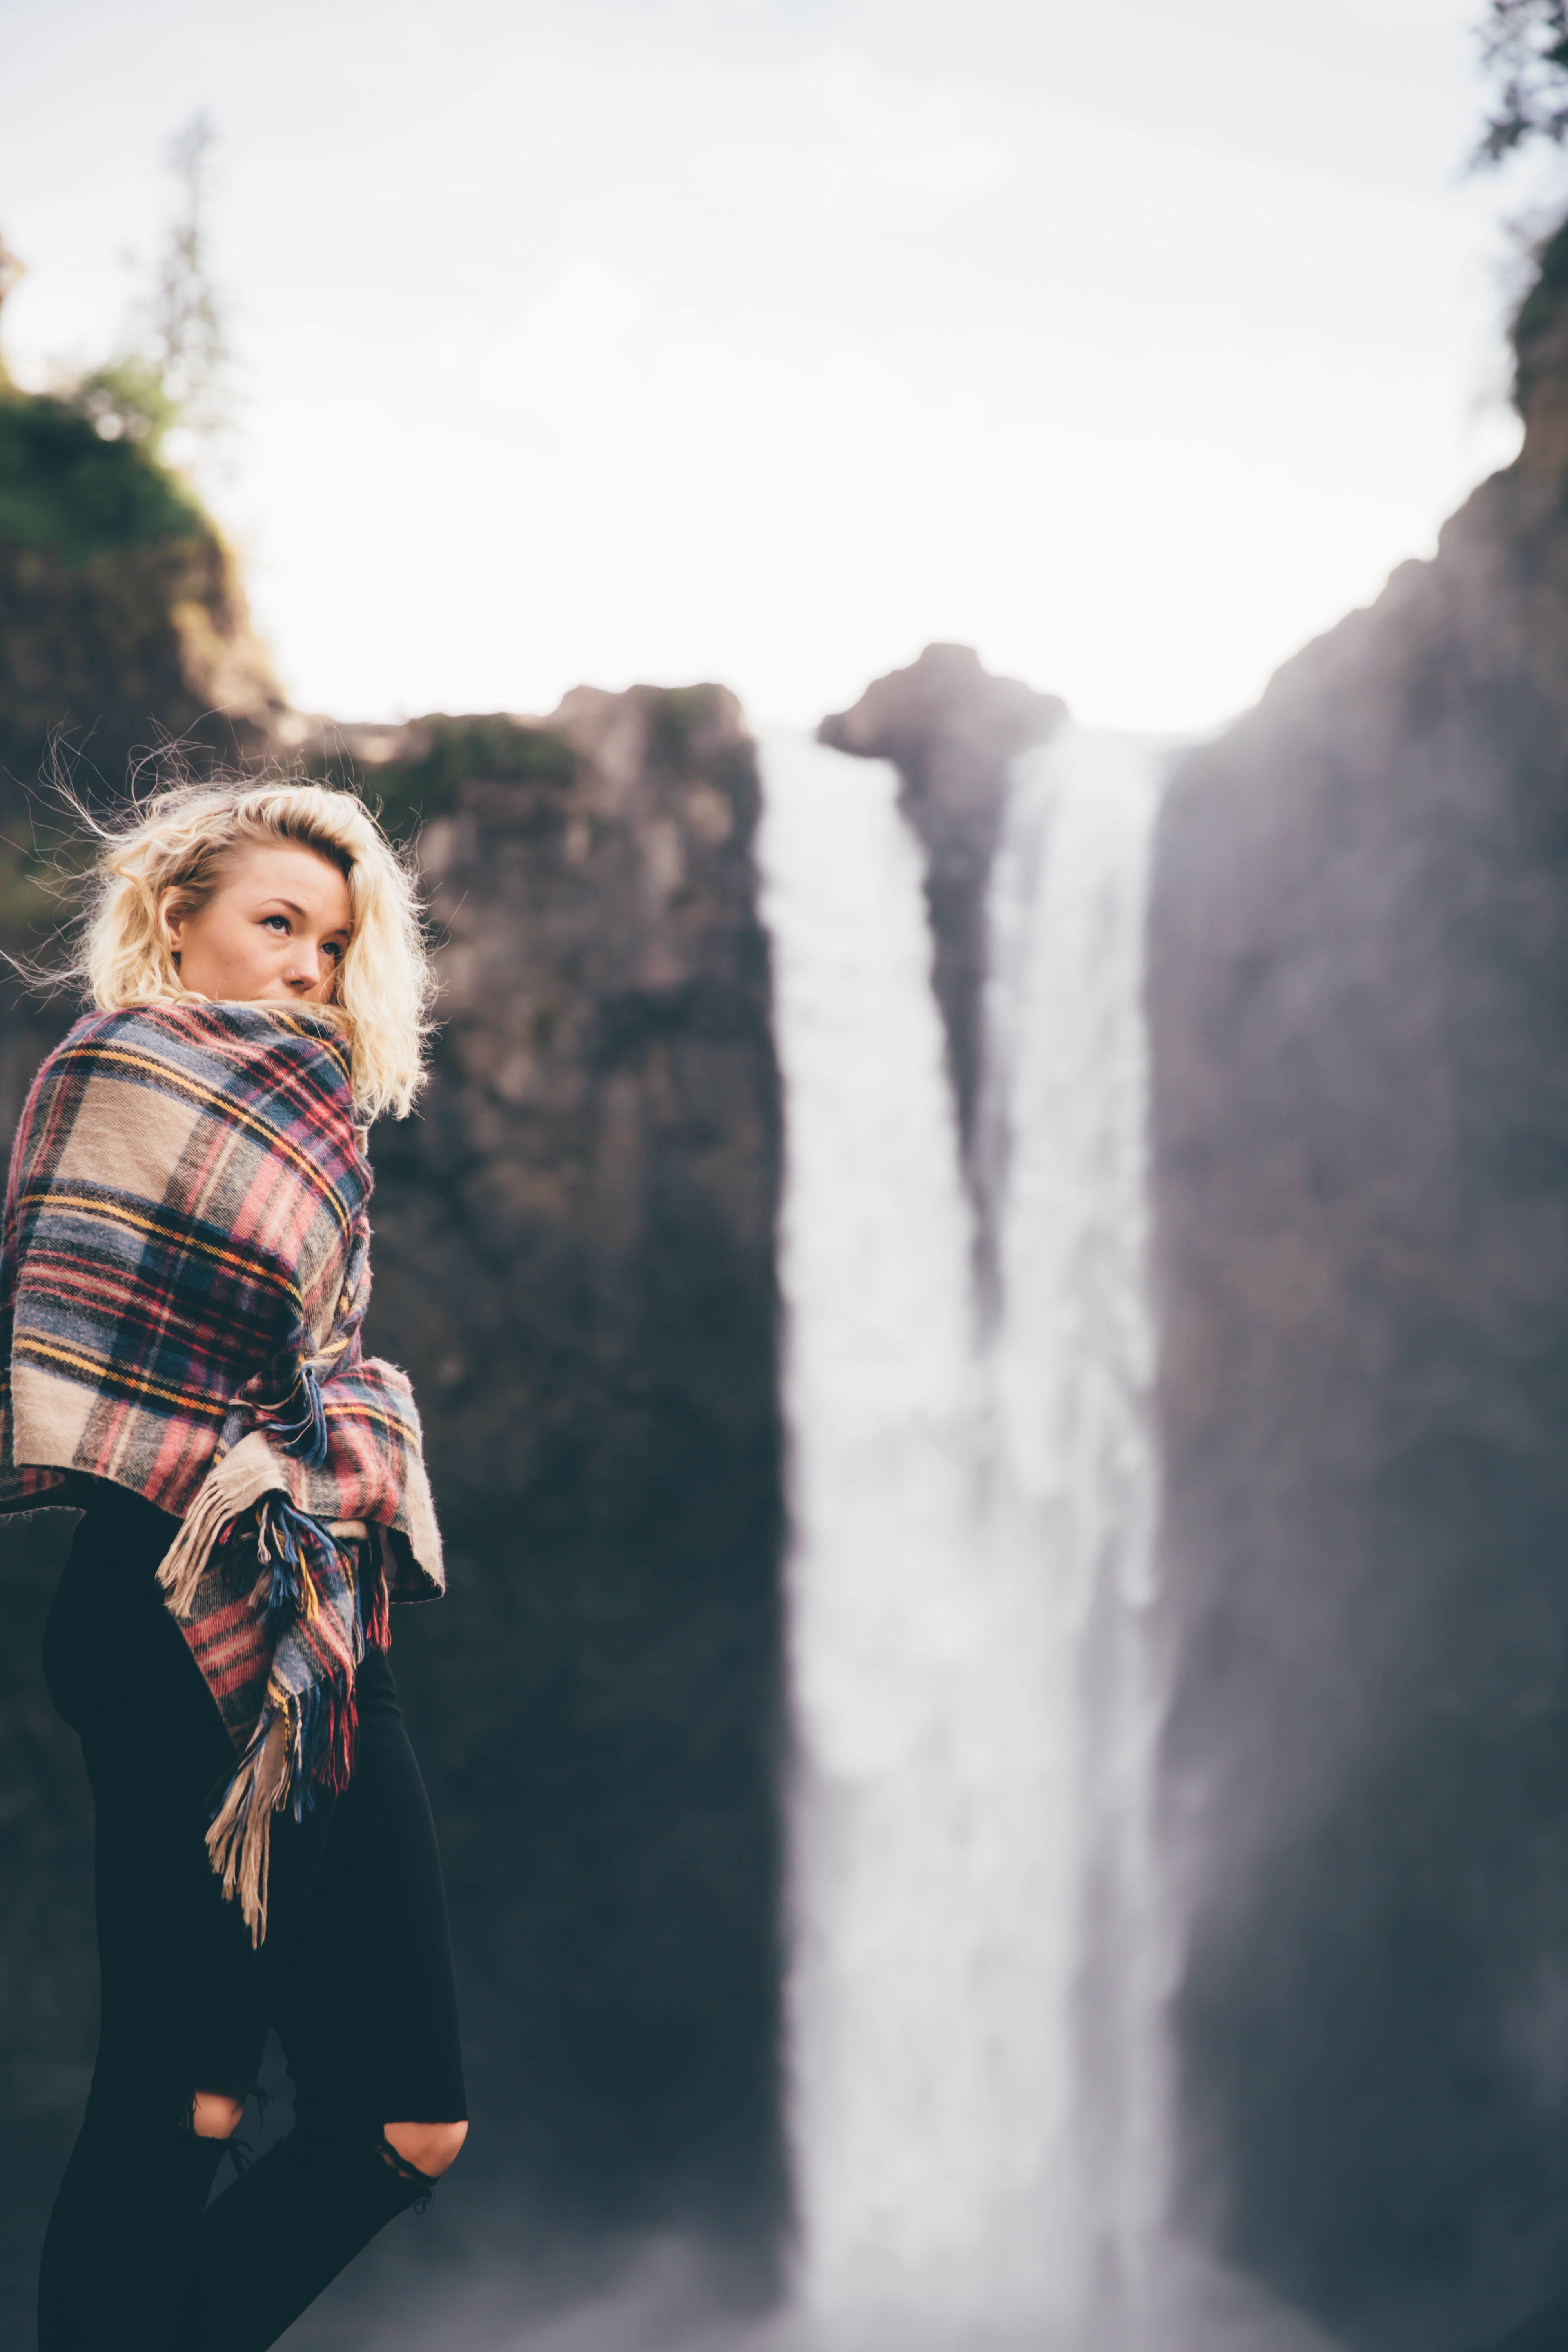
water, winter, girl, woman, female, model, fashion, lady, blonde, season, photograph, waterfalls, blond, photo shoot